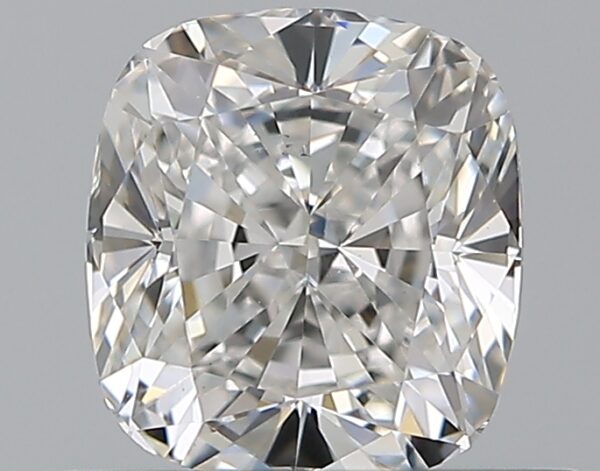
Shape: cushion
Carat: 0.72
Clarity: VS2
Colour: F
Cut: EX
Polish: EX
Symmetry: VG
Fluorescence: N
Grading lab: GIA
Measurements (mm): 5.33 x 4.88 x 3.35